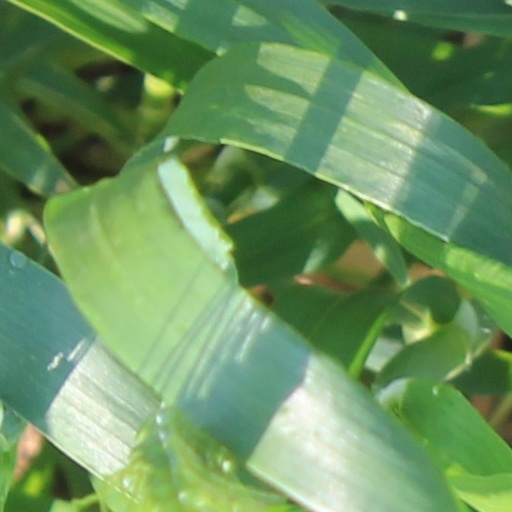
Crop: wheat